Surya

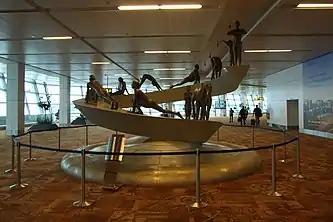

Other most worshiped Surya temple is the Deo Surya Mandir. Sun Temple of Deo is one of the most remarkable, major crowd-puller and notable temple and religious place in Deo, Bihar, India for chhath puja. Deo Sun Temple Built in during the 8th century. Similarly in the Mithila region of Bihar, there is Kandaha Surya Mandir also known as "Markandeyark Surya Mandir" at Kandaha village in the Saharsa district dedicated to "Lord Suryanarayana". It is believed to be built by Samba, the son of Krishna. In the Sitamarhi district of the Mithila region, there are two major Surya temples. They are Surya Mandir at Punauradham and Navagraha Surya Mandir at Mangaldham. In the Madhubani district, there is an ancient Surya temple known as Kamlark Surya Mandir at the campus of the Kamaladitya Sthan.